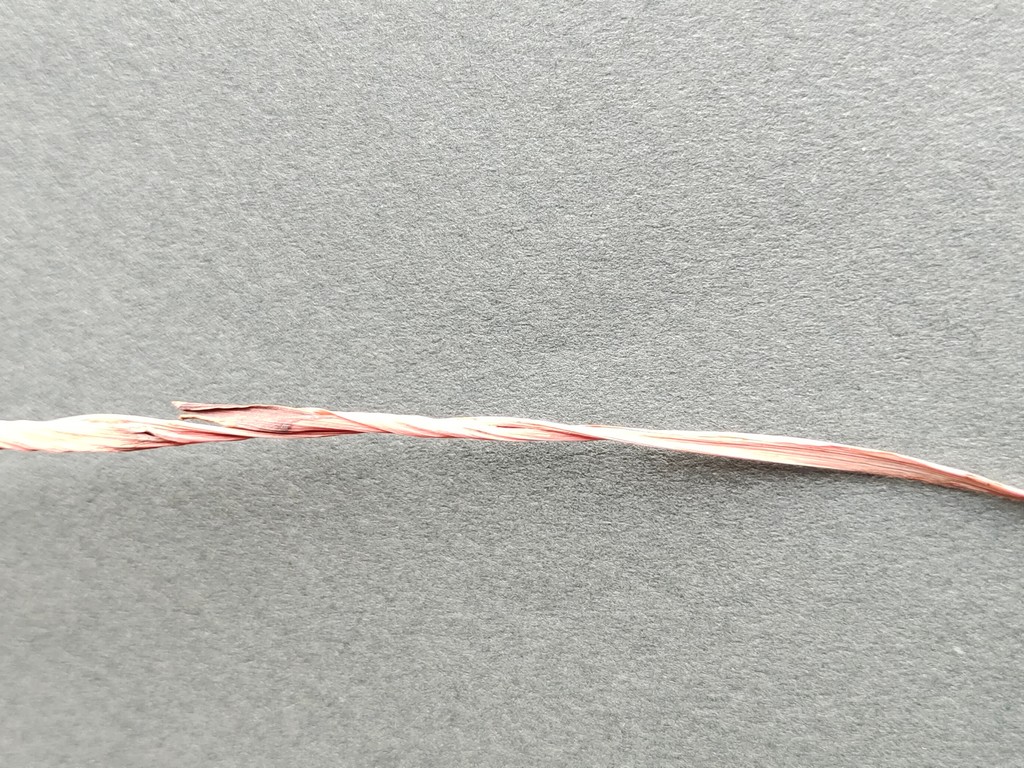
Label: Dried